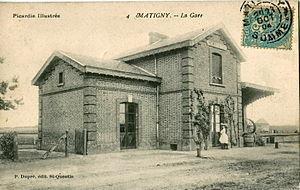
Carte postale ancienne éditée par P. Dupré, éditeur à Saint-Quentin, collection ""Picardie illustrée"", n°4
Matigny est une commune française située dans le département de la Somme, en région Hauts-de-France.
Le réseau des Chemins de fer départementaux de la Somme, concédé à la Société générale des chemins de fer économiques était un réseau départemental de voies ferrées d'intérêt local à voie métrique, qui compta jusqu'à 329 km de lignes, organisées en trois groupes géographiques :